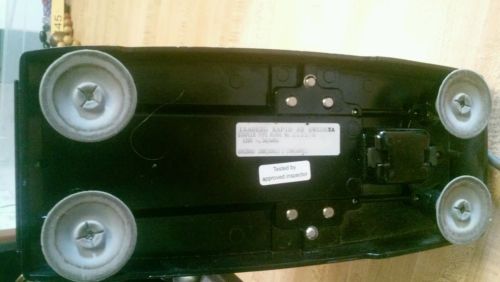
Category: stapler